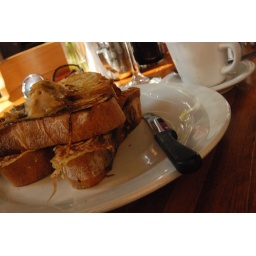
blue bird cafe...deemed the best in KC...!